Battle of Baku

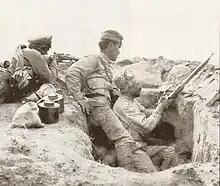
Armenian troops in a trench.

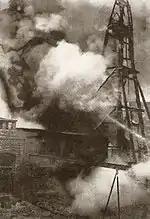
The oil derricks of Baku shelled by Ottoman artillery during the battle.

On 6 June 1918, Grigory Korganov, People's Commissar of Military and Naval Affairs of the Baku Soviet, issued an order to the Red Army to begin offensive operations against Ganja. Being unable to defend the independence of the country on their own, the government of Azerbaijan asked the Ottoman Empire for military support in accordance with clause 4 of the treaty between the two countries. The Baku Soviet troops looted and killed Muslims as they moved towards Ganja. However many of the troops Shahumian requested from Moscow for the protection of Baku did not arrive because they were held up on the orders of Joseph Stalin in Tsaritsyn. Also, on Stalin's orders, grain collected in Northern Caucasus to feed the starving people in Baku was directed to Tsaritsyn. Shahumian protested to Lenin and to the Military Committee about Stalin's behaviour and he often stated: "Stalin will not help us". Lack of troops and food would be decisive in the fate of the Baku Soviet.